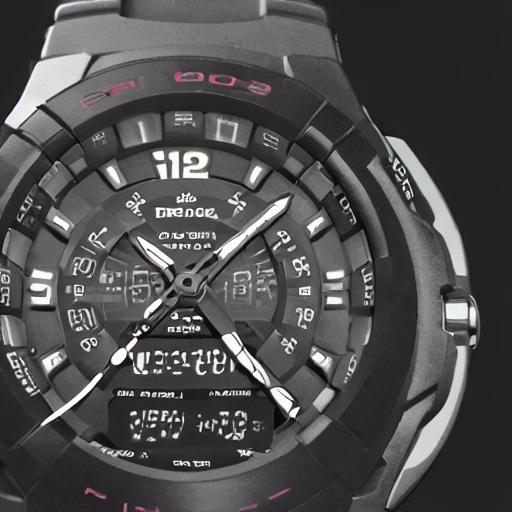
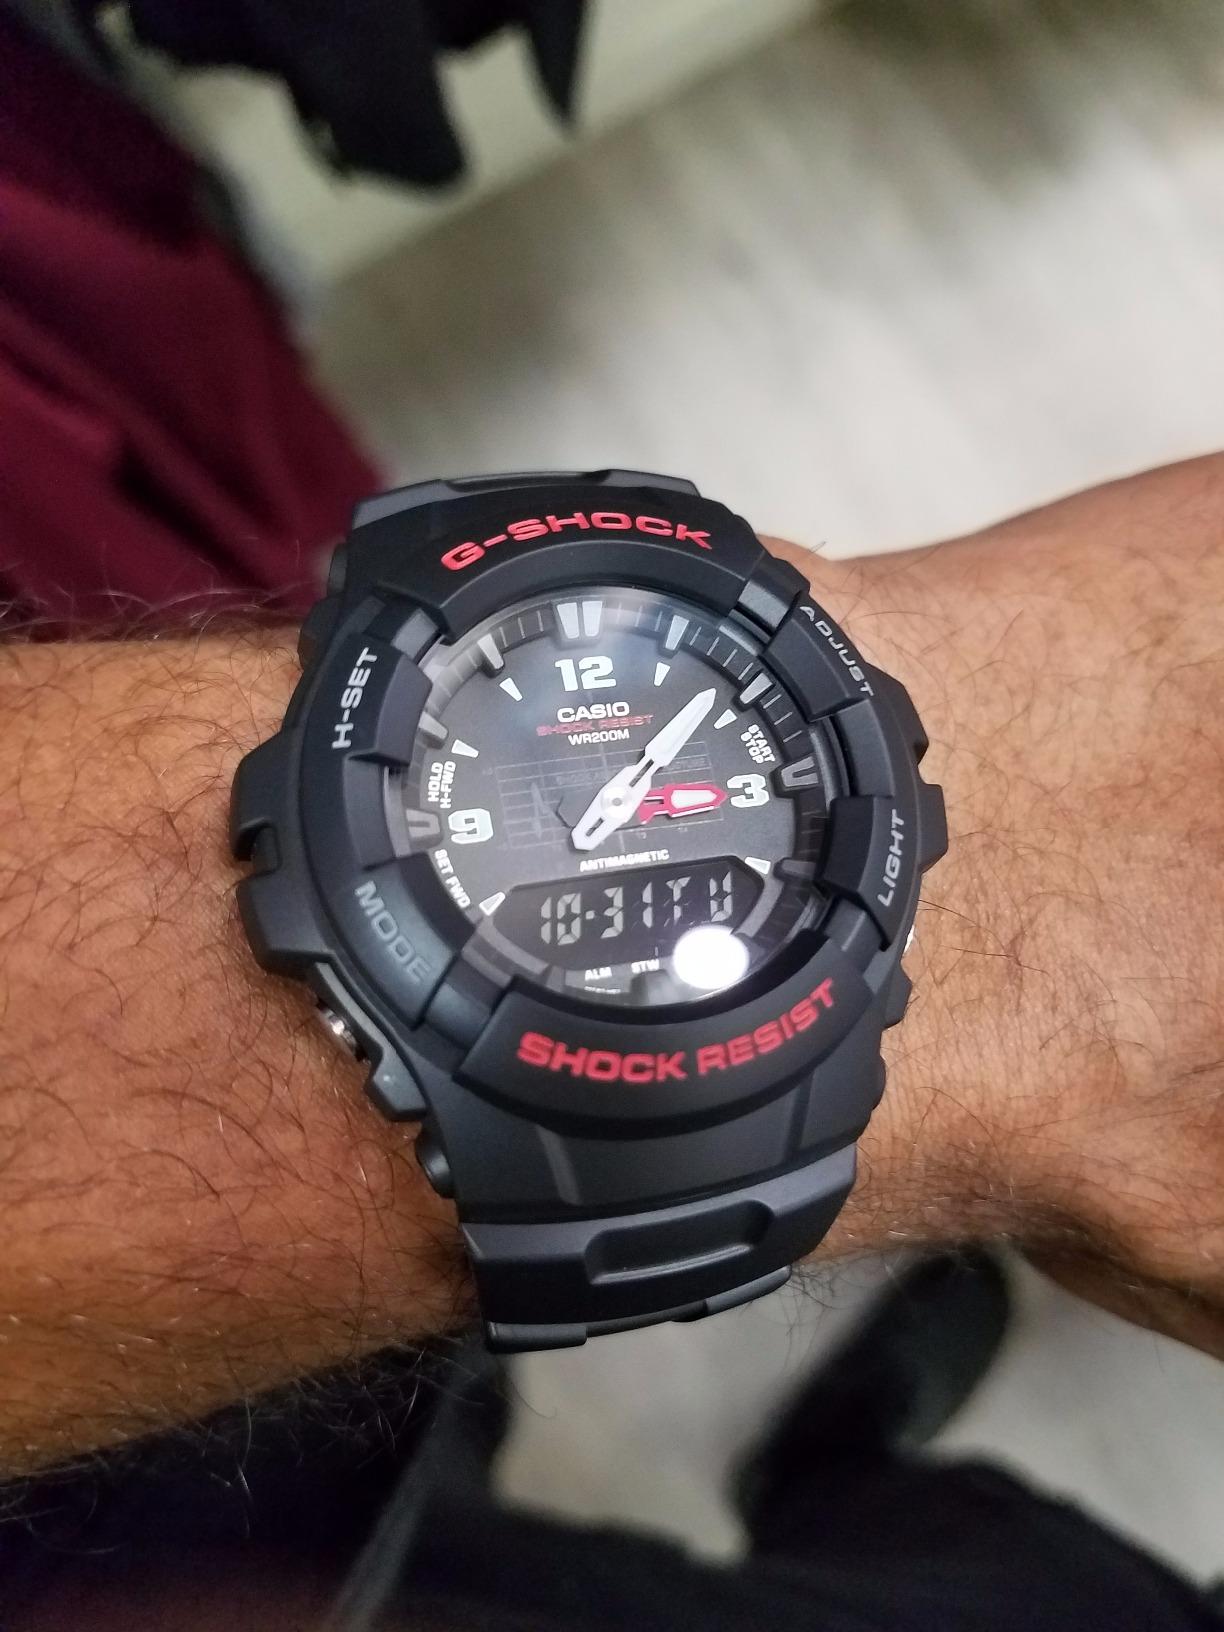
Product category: accessories_watch
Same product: no